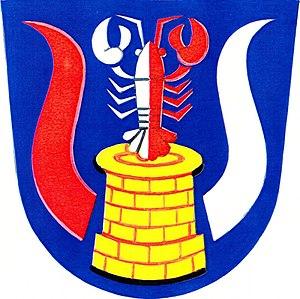
Studnice est une commune du district de Třebíč, dans la région de Vysočina, en République tchèque. Sa population s'élevait à 140 habitants en 2019.